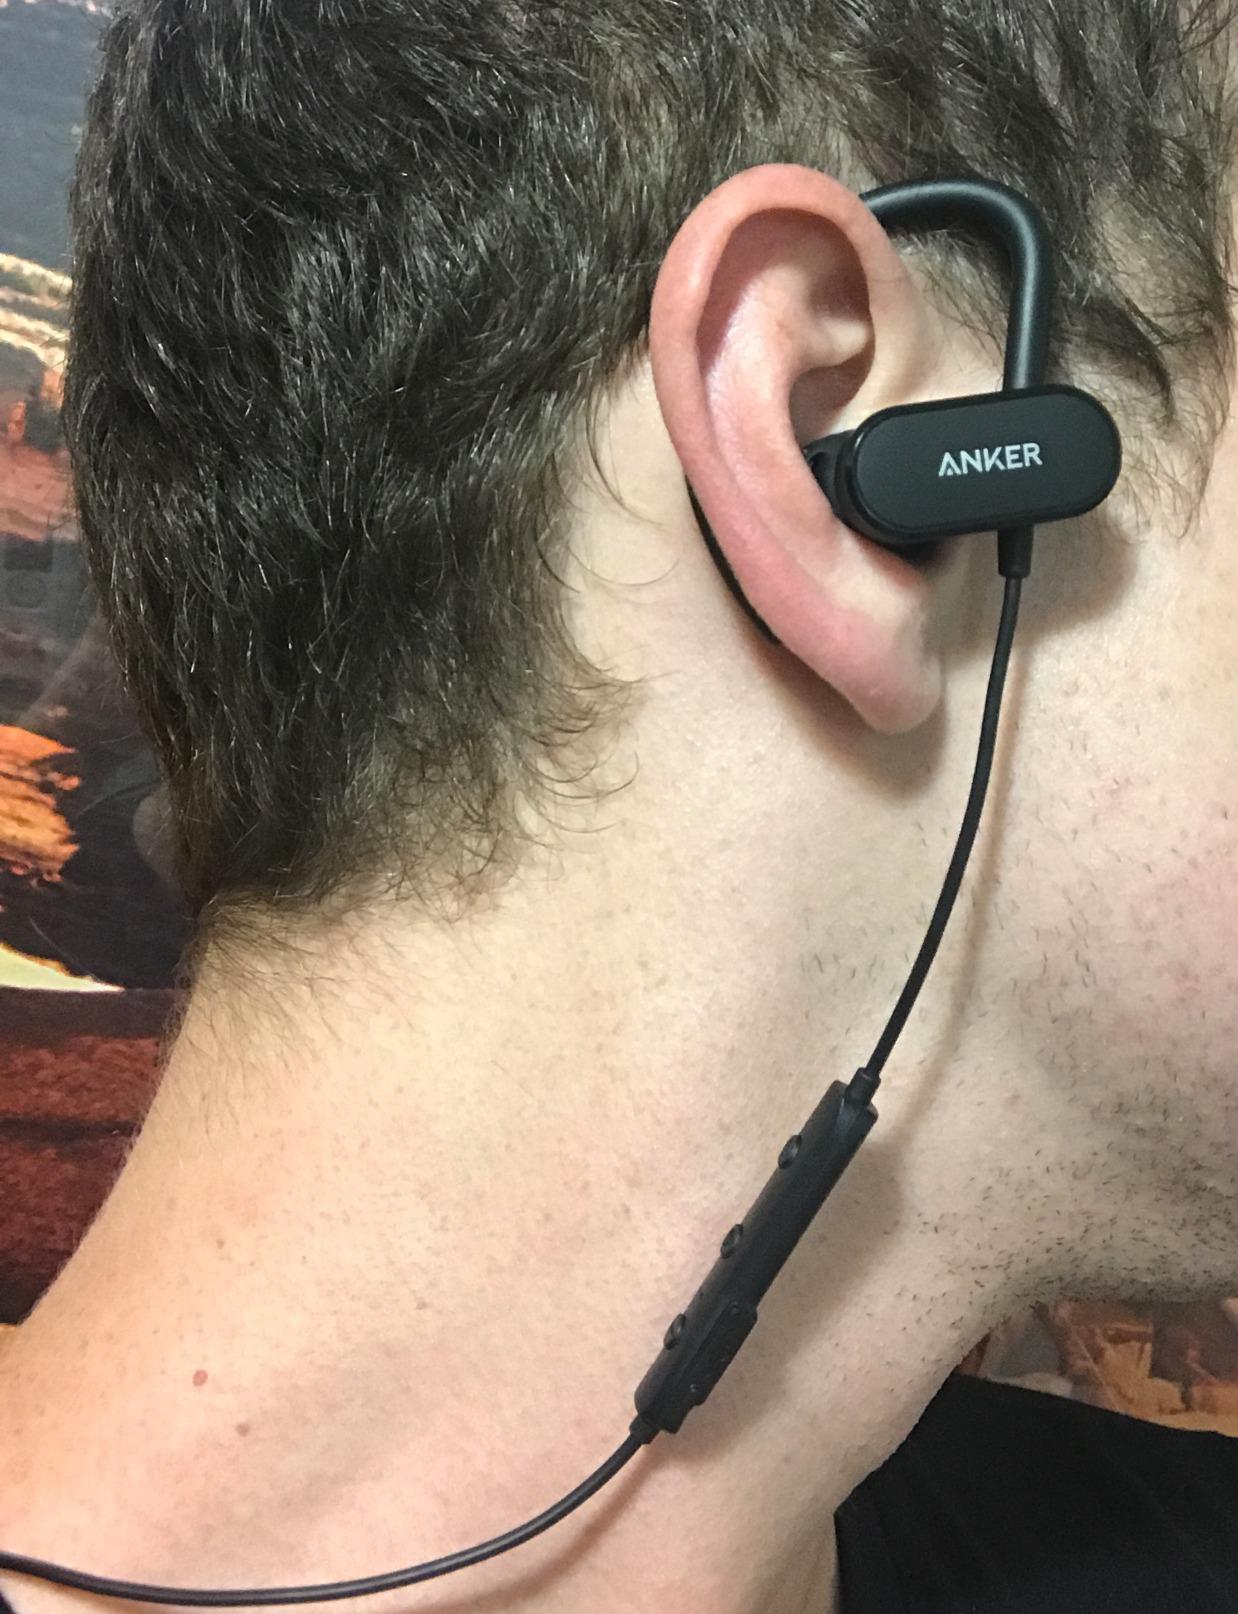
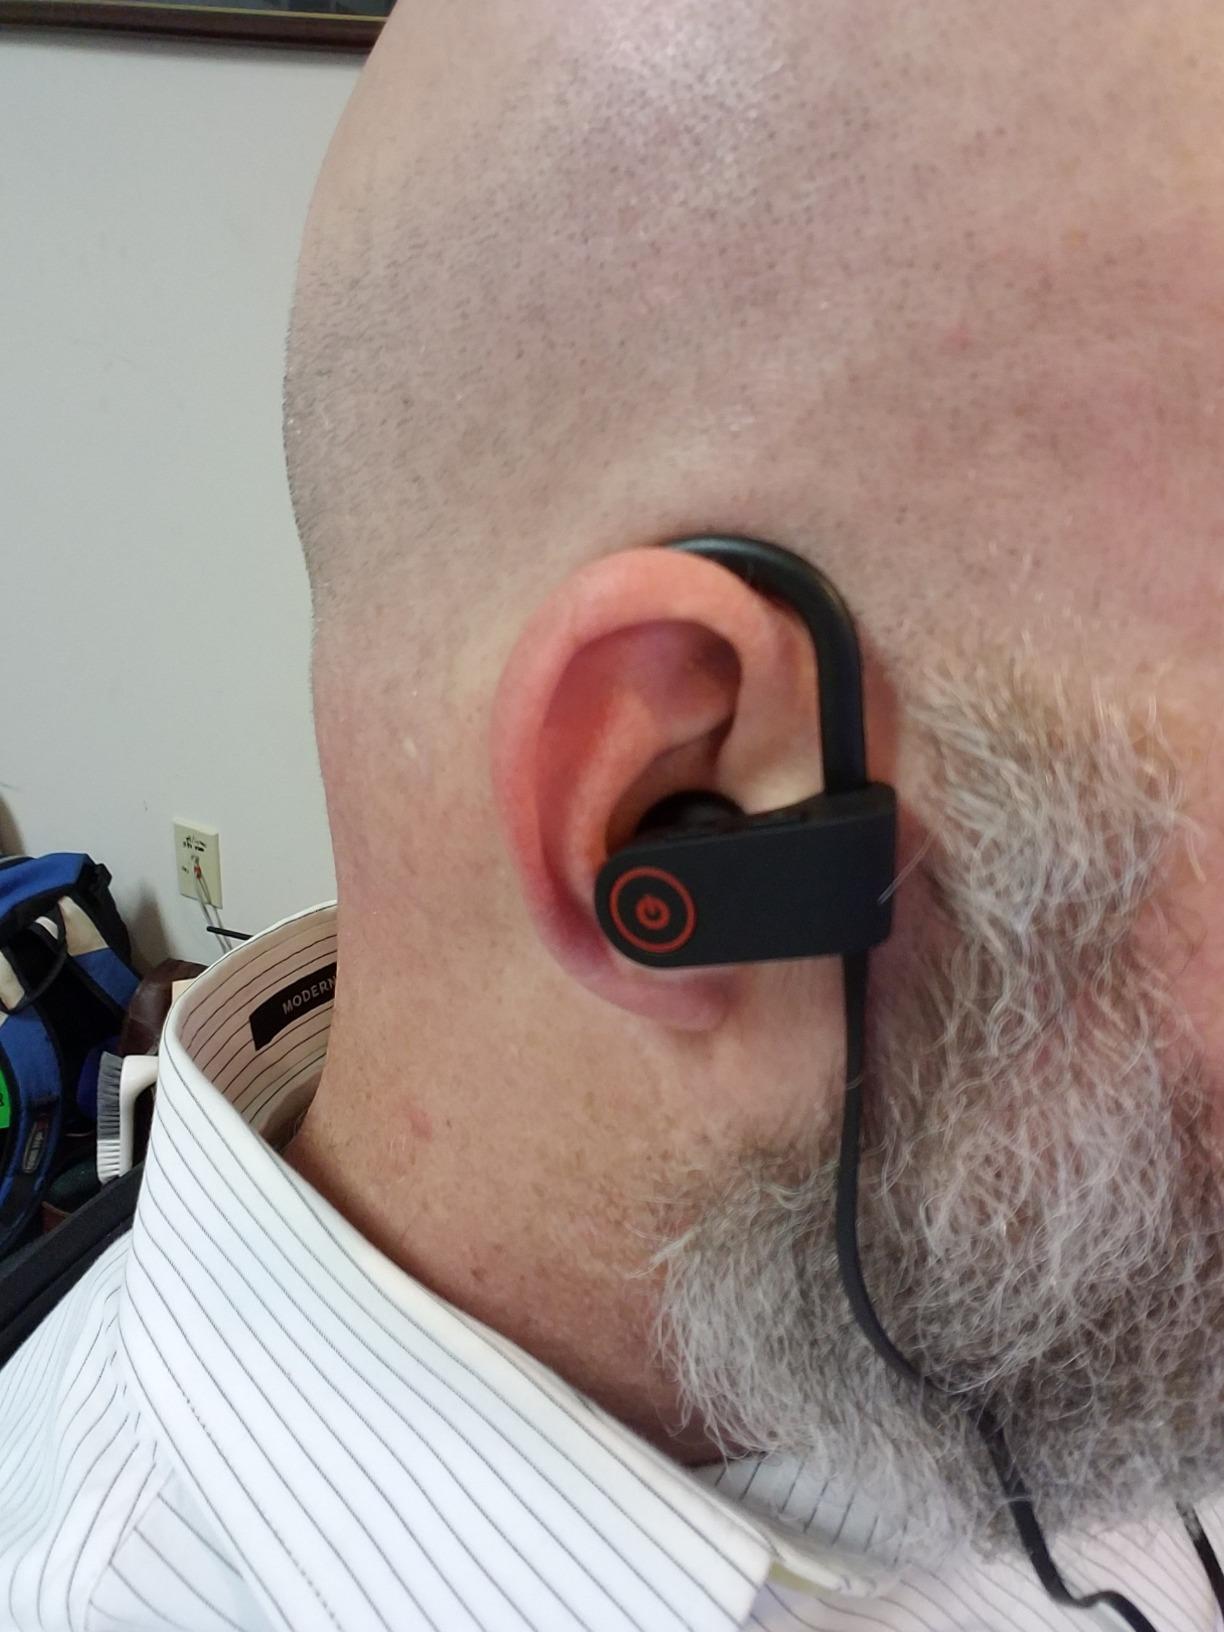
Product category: headphones
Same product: no